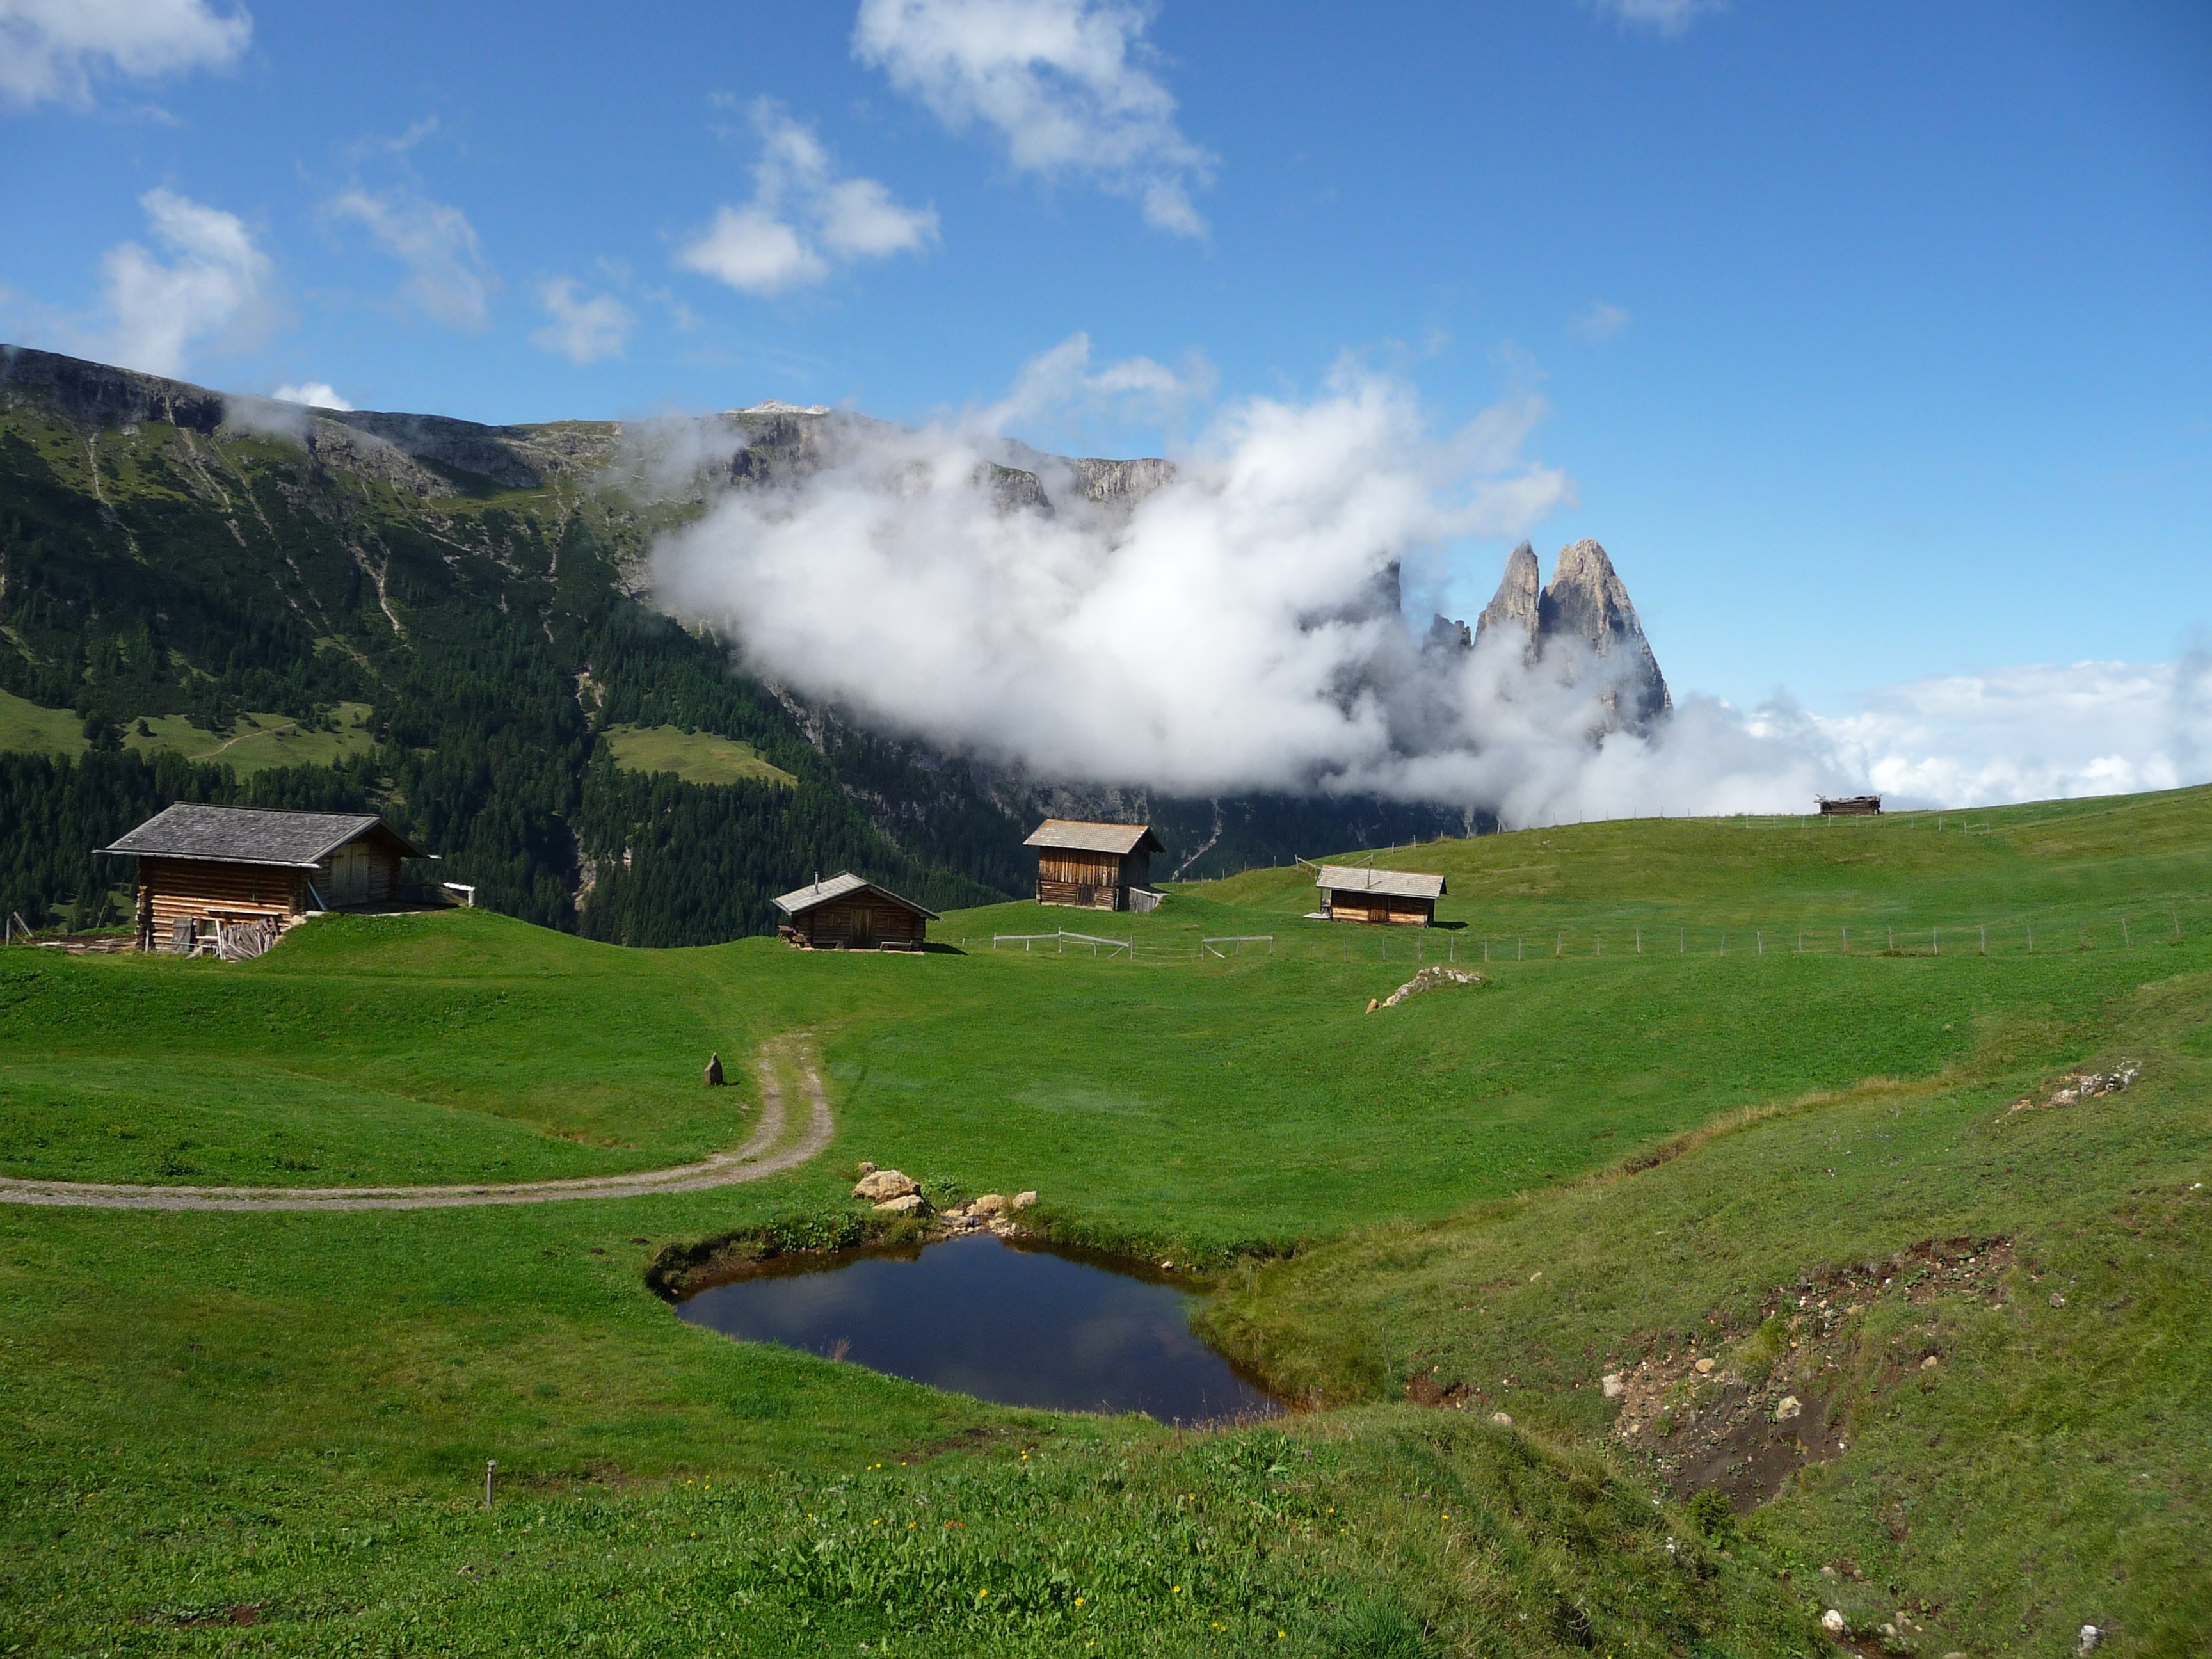
landscape, nature, wilderness, mountain, meadow, hill, adventure, mountain range, alpine, reservoir, ridge, plain, golf course, clouds, mountains, alps, grassland, plateau, alm, ecosystem, dolomites, rural area, landform, south tyrol, seiser alm, schlern, geographical feature, mountainous landforms, sport venue